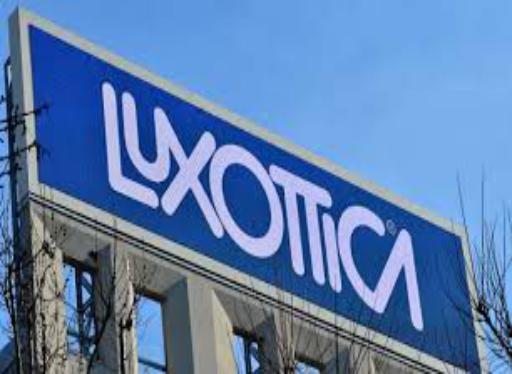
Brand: luxottica
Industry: Necessities